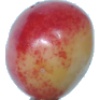
Label: Cherry Rainier 1